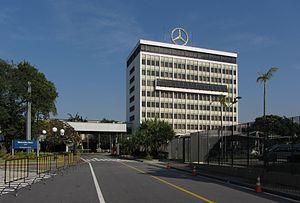
L'État de São Paulo est un des vingt-six États fédérés du Brésil, situé au sud-est du pays, dans la région du Sudeste. Sa superficie atteint 248 808 km² et il compte 45 919 049 habitants en 2019. Sa capitale est la ville de São Paulo. État le plus riche et le plus peuplé du Brésil, il fournit en 2006 le tiers du produit intérieur brut sur 3 % du territoire et regroupe 22 % de la population.